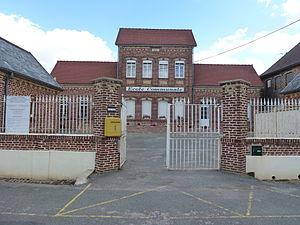
Dohem est une commune française située dans le département du Pas-de-Calais en région Hauts-de-France.